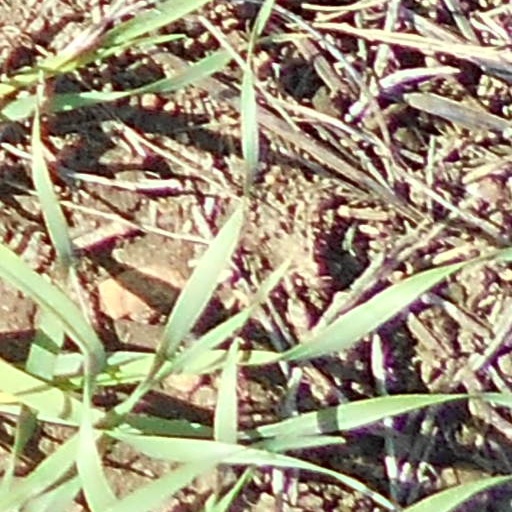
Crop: wheat